Maximum battleship

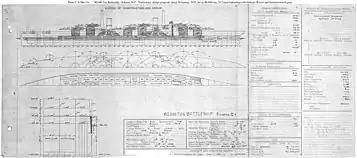
"Maximum Battleship" Design IV-1

The "Maximum battleships," also known as the "Tillman battleships," were a series of World War I-era design studies for extremely large battleships, prepared in late 1916 and early 1917 upon the order of Senator "Pitchfork" Benjamin Tillman by the Bureau of Construction and Repair (C&R) of the United States Navy. They helped influence design work on the and first "South Dakota" classes of battleships. The plans prepared for the senator were preserved by C&R in the first of its "Spring Styles" books, where it kept various warship designs conceptualized between 1911 and 1925. “Maximum battleships” referred to the largest-possible battleships the U.S. Navy could afford to construct and field while still being able to utilize the Panama Canal.